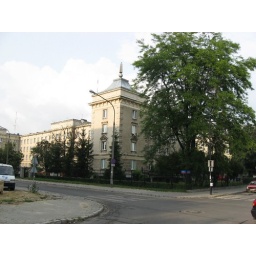
police building near my house